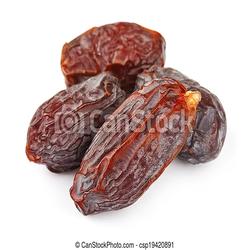
Label: Dates